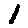
Label: 1